General der Nachrichtenaufklärung

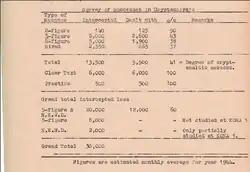
Survey of Successes in Cryptanalysis at KONA 1

The Soviet Union state used various military cryptographic systems in order to secure its communication. Two organisations prepared and evaluated cipher procedures. This was the NKVD 5th Department and the Red Army's 8th Department of the main intelligence directorate GRU. The soviet military used 2,3,4, and 5-digit codes enciphered with substitution methods or with additive sequences used with the most important 4 and 5 figure codes. The NKVD relied on figure codes enciphered both with substitution and addition methods. Partisan groups also used figure codes enciphered with additive sequences or transposed based on a key word. The diplomatic service used 4-digit codebooks enciphered with One-time pads tables.